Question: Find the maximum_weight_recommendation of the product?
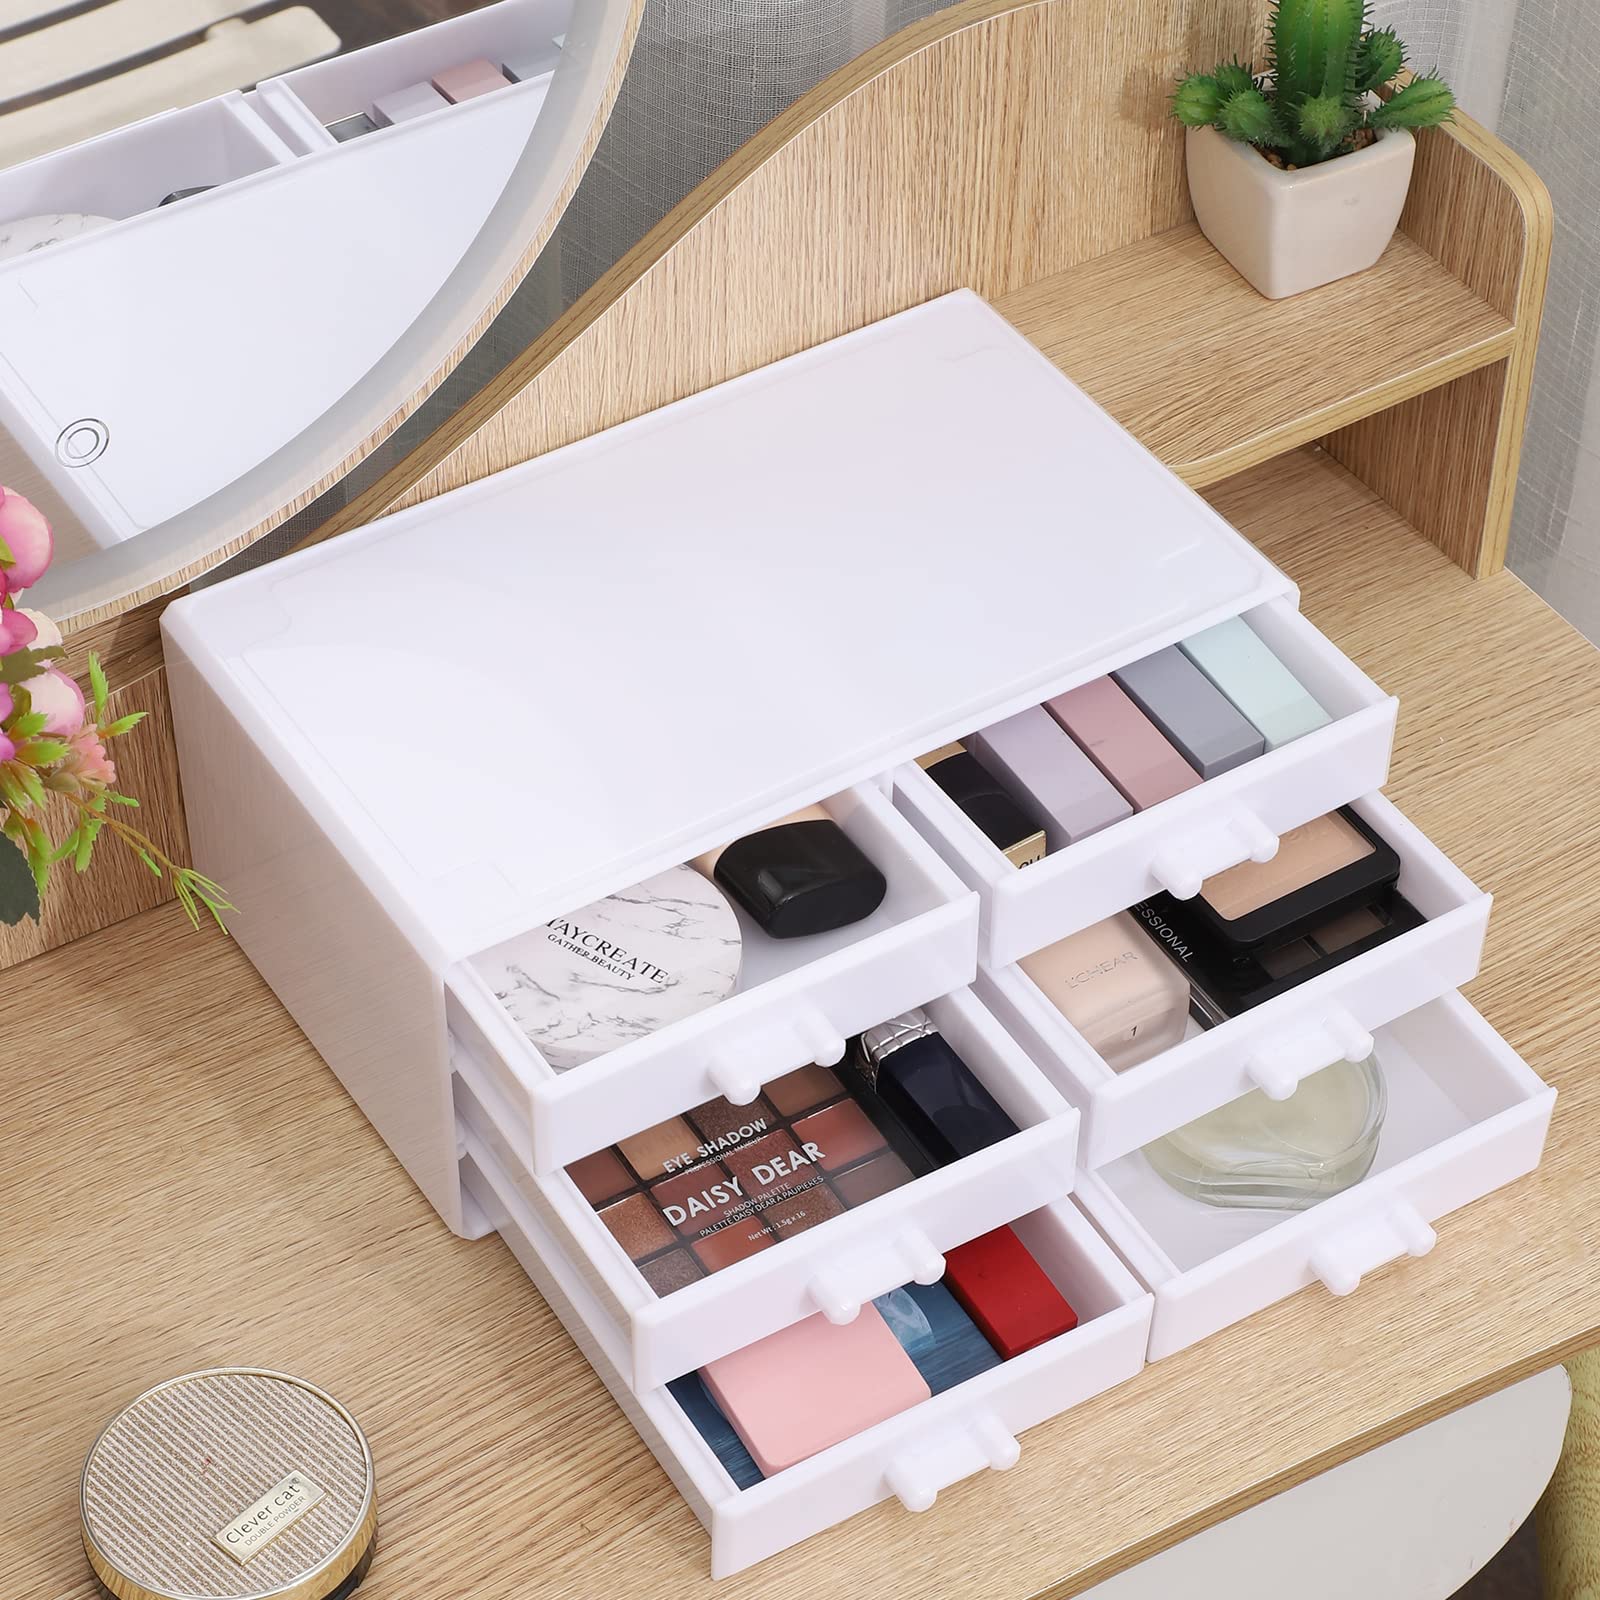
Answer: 1.5 gram